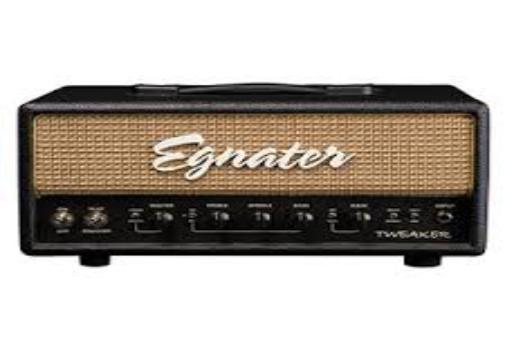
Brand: Egnater
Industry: Electronic